Nishiyashiki Station

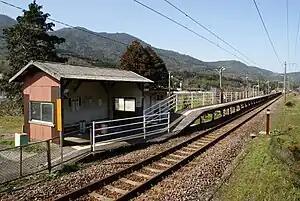
Nishiyashiki Station in February 2009

is a passenger railway station located in the city of Usa, Ōita Prefecture, Japan. It is operated by JR Kyushu.